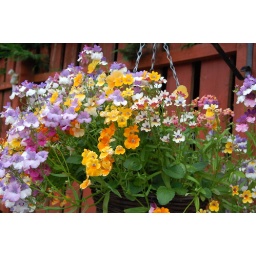
Mixed flowers in hanging basket